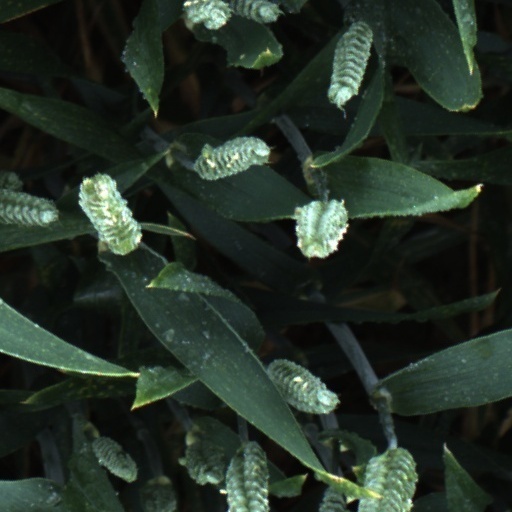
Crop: wheat